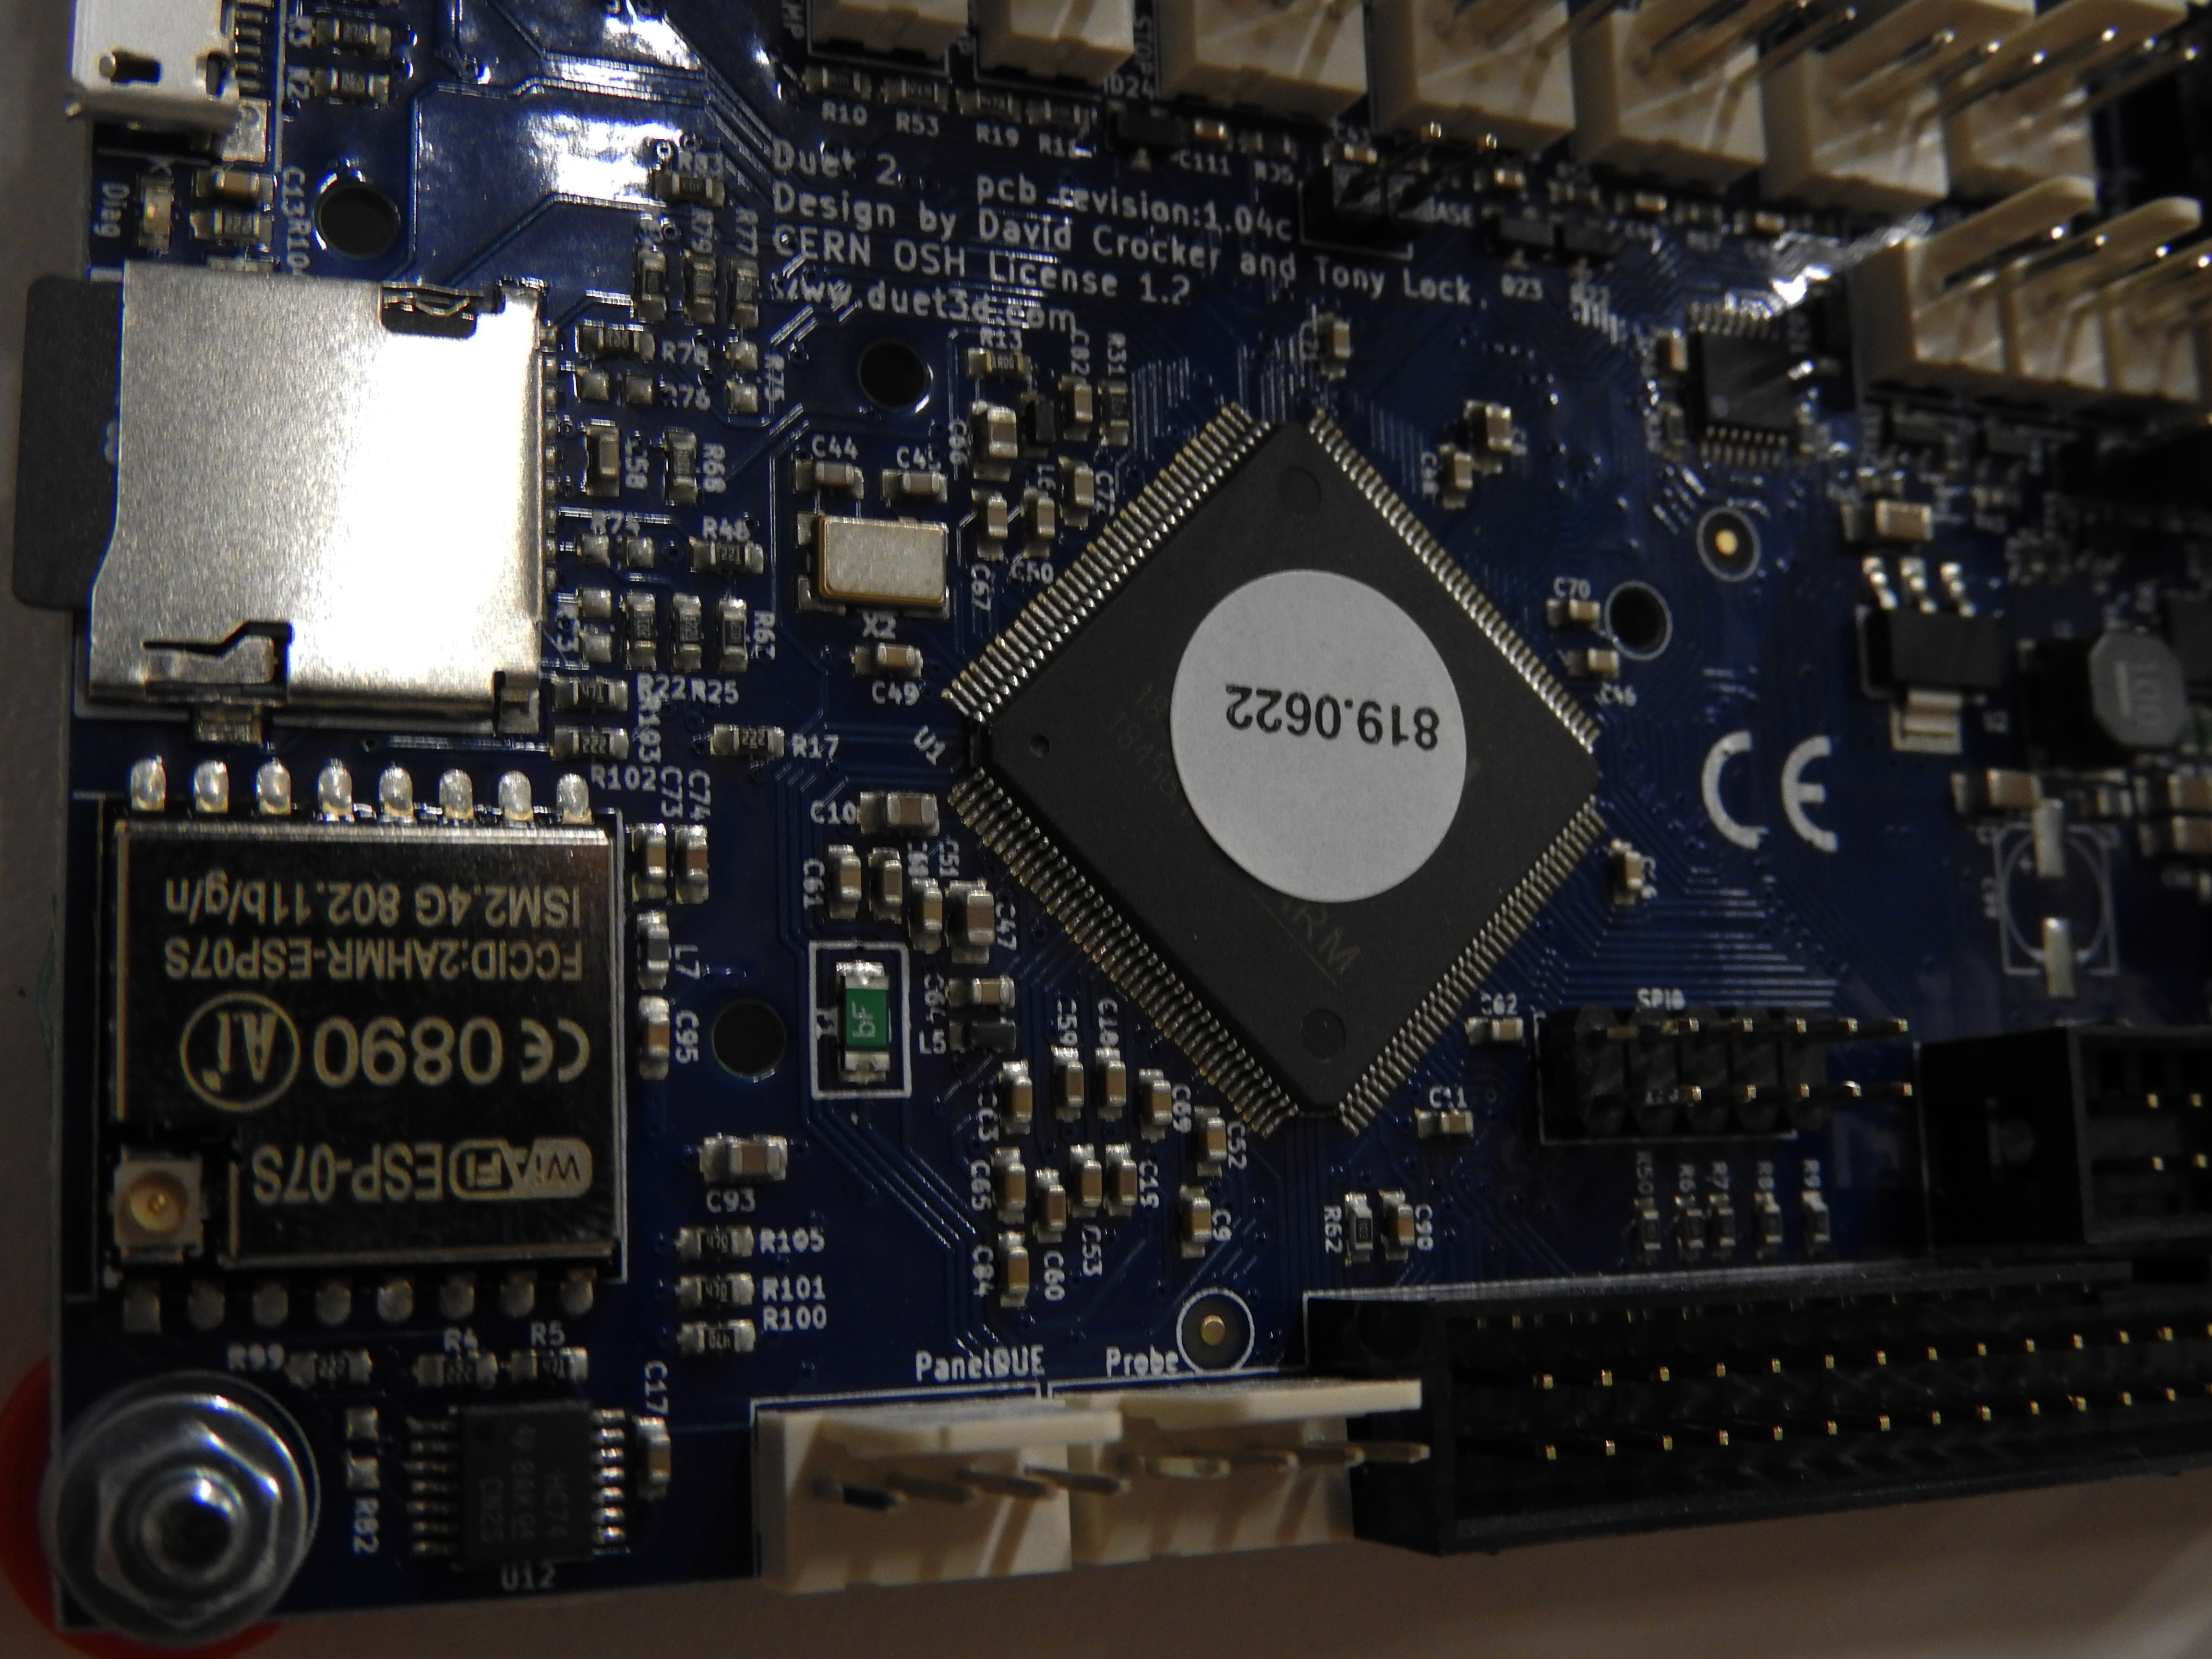
duet card, wireless, macro, motherboard, 3d printer, numerical control, ethernet, High Power Rating, computer hardware, electronics, computer component, electronic component, technology, electronic engineering, electronic device, circuit component, passive circuit component, personal computer hardware, cpu, electronics accessory, I o card, network interface controller, electrical network, microcontroller, video card, circuit prototyping, read only memory, computer accessory, tv tuner card, Solid state drive, computer data storage